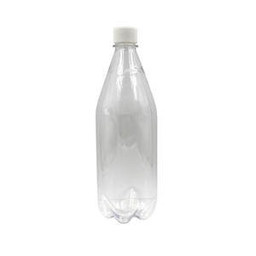
Label: bottles